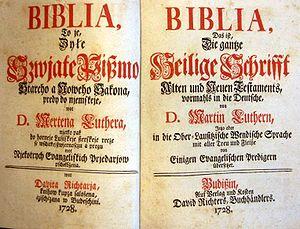
Le haut sorabe est une langue parlée en Allemagne, dans la province historique de Lusace, aujourd'hui en Saxe. Il forme avec le bas-sorabe le groupe des langues sorabes, qui appartient à la famille occidentale des langues slaves.